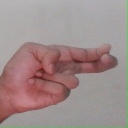
अक्षर: ह